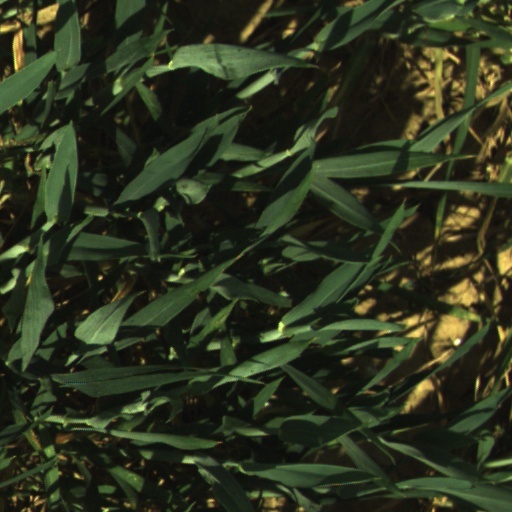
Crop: wheat